Takekuma stable

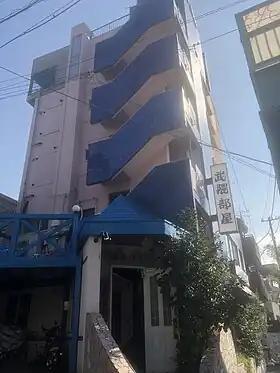
Stable building

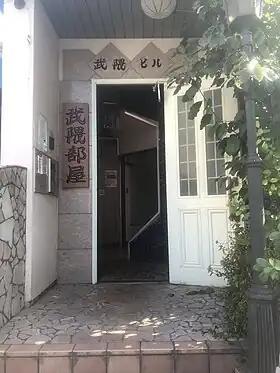
Entrance to stable

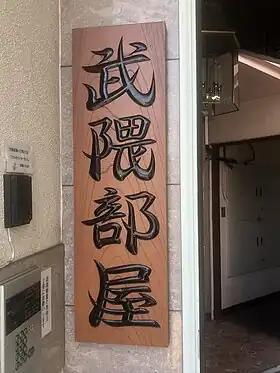
Stable sign

Some wrestlers at this stable take ring names or "shikona" that begin with the character 豪 (read: gō), in deference to the coach and stable's owner, former Gōeidō.